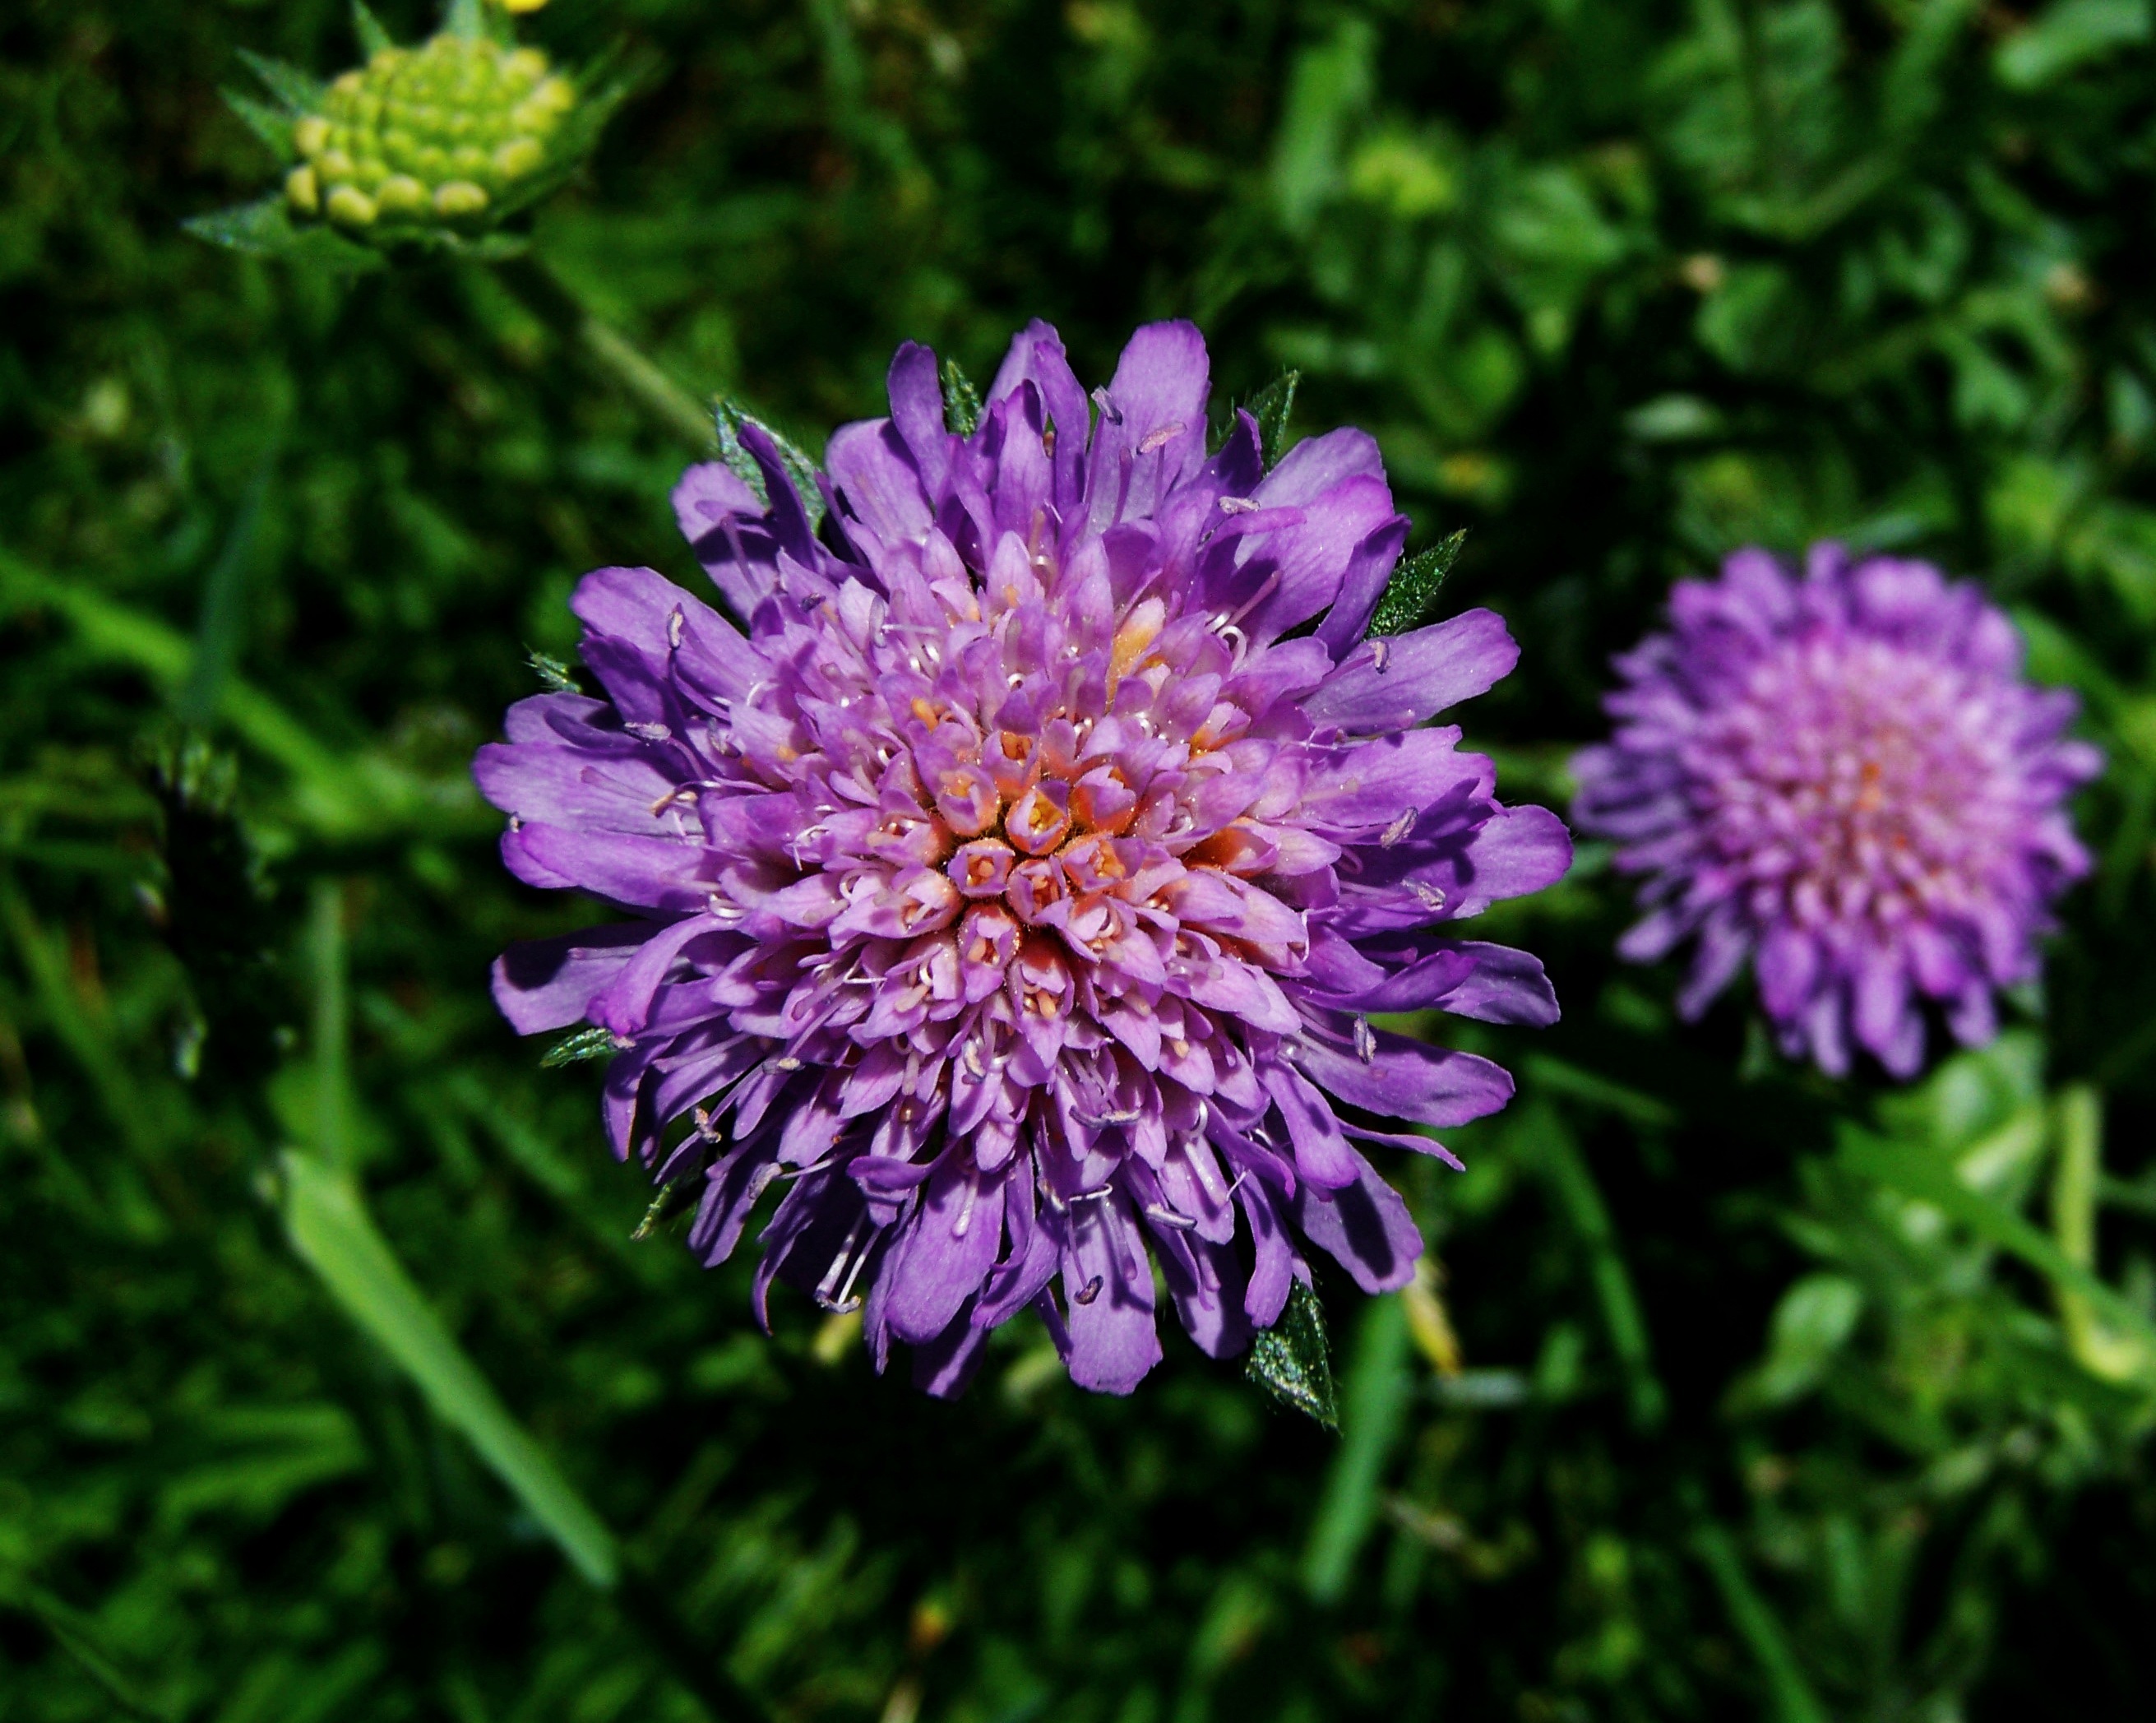
nature, plant, flower, petal, produce, botany, flora, wildflower, aster, macro photography, flowering plant, daisy family, annual plant, land plant, bluish purple flower meadow